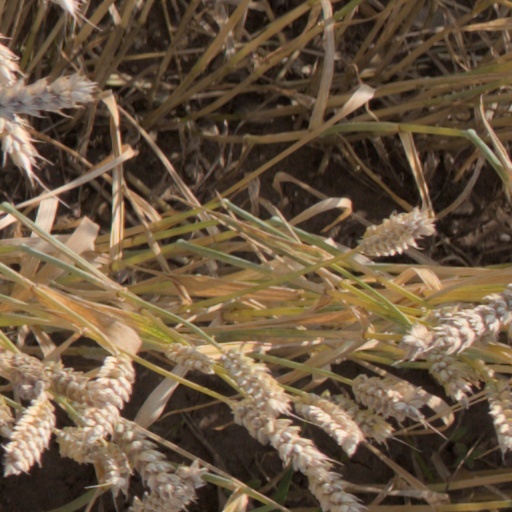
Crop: wheat